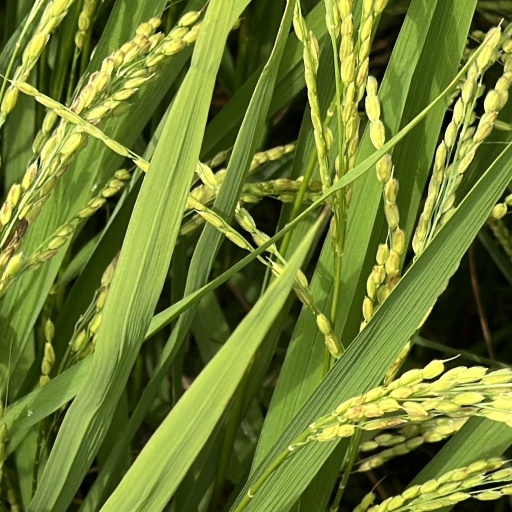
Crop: rice